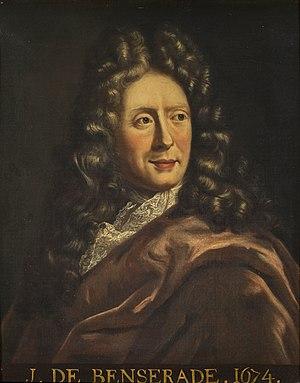
Isaac de Benserade, né le 15 octobre 1612 ou 1613 à Lyons-la-Forêt en Normandie ou à Paris suivant les sources et mort le 19 octobre 1691 à Gentilly, est un écrivain et dramaturge français.
Althée est un personnage de la mythologie grecque, fille de Thestios et d'Eurythémis, est l'épouse d'Œnée. Elle est la mère de Méléagre, Tydée, Mélanippe, Déjanire et Agélas.
La querelle des jobelins et des uranistes est une querelle littéraire survenue en 1638.
Cet article présente la liste des membres de l'Académie française, rangée par ordre chronologique de leur élection à chaque fauteuil. Cette liste est précédée d'une liste réduite portant uniquement sur les membres actuels et présentée successivement selon quatre modes de rangement : par ordre alphabétique, par numéro de fauteuil, par date d'élection et par date de naissance.